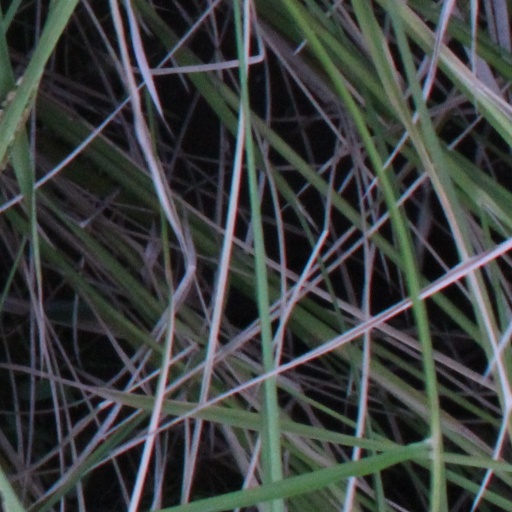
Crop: rice